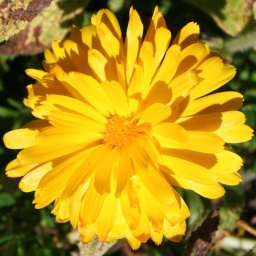
More flower photos from my trip to the West coast in March.